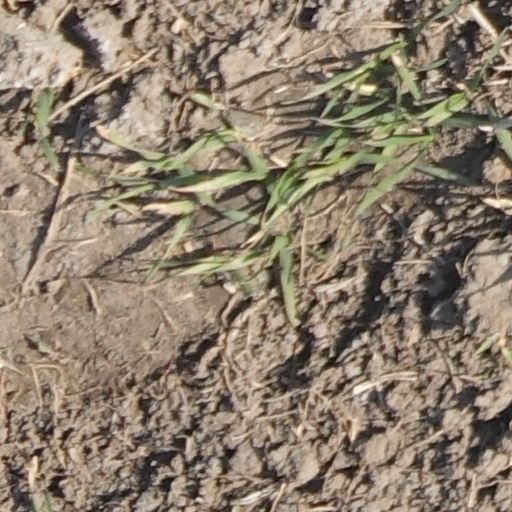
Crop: wheat